Bose Corporation

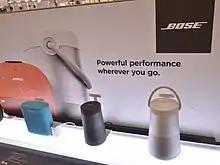
Bose products at a Staples store

Following an unsuccessful attempt to sell aftermarket car speakers, Bose's first OEM audio installation was in a MY1983 Cadillac Seville. Bose has since supplied audio systems for many car manufacturers. In 2007, the Bose media system won the International Telematics Award for the "Best Storage Solution for In-Car Environment."